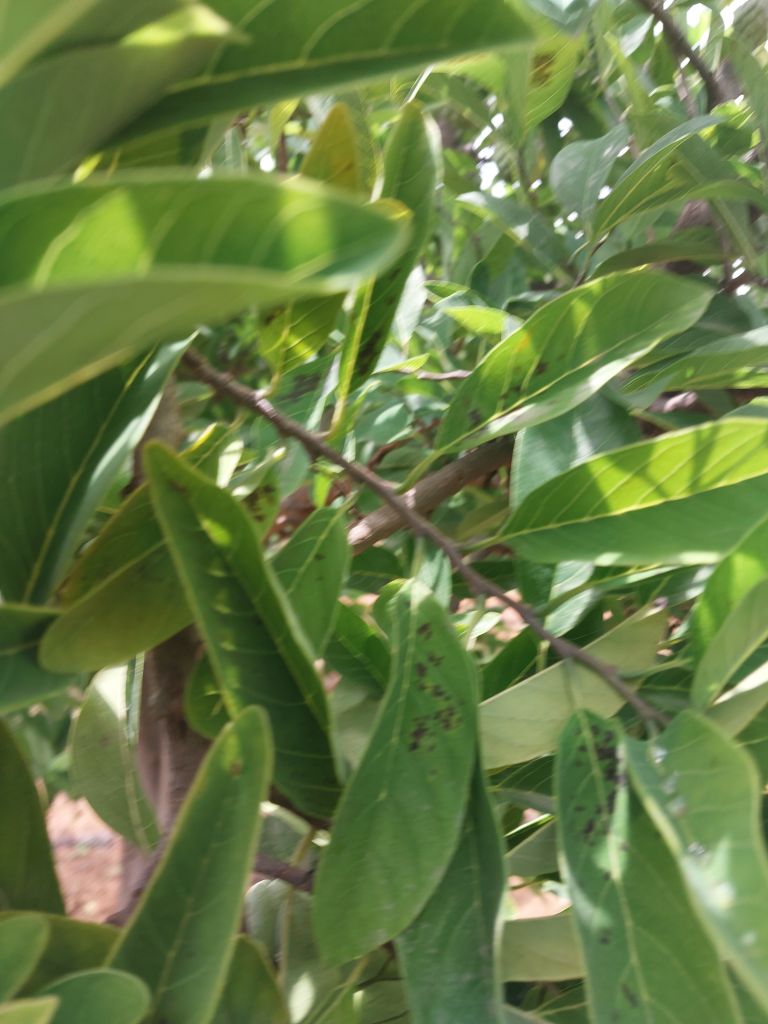
Disease label: Leaf spot on Leaves